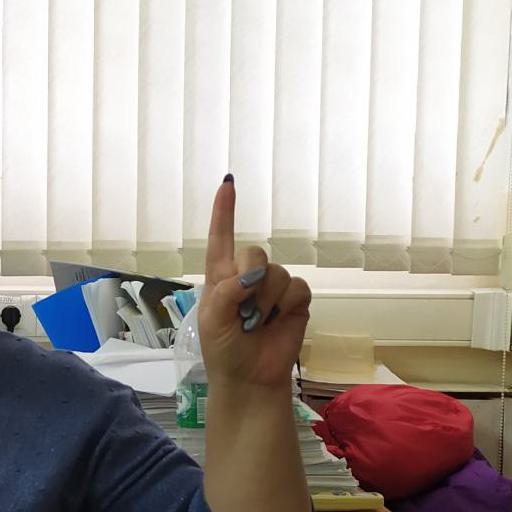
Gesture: one